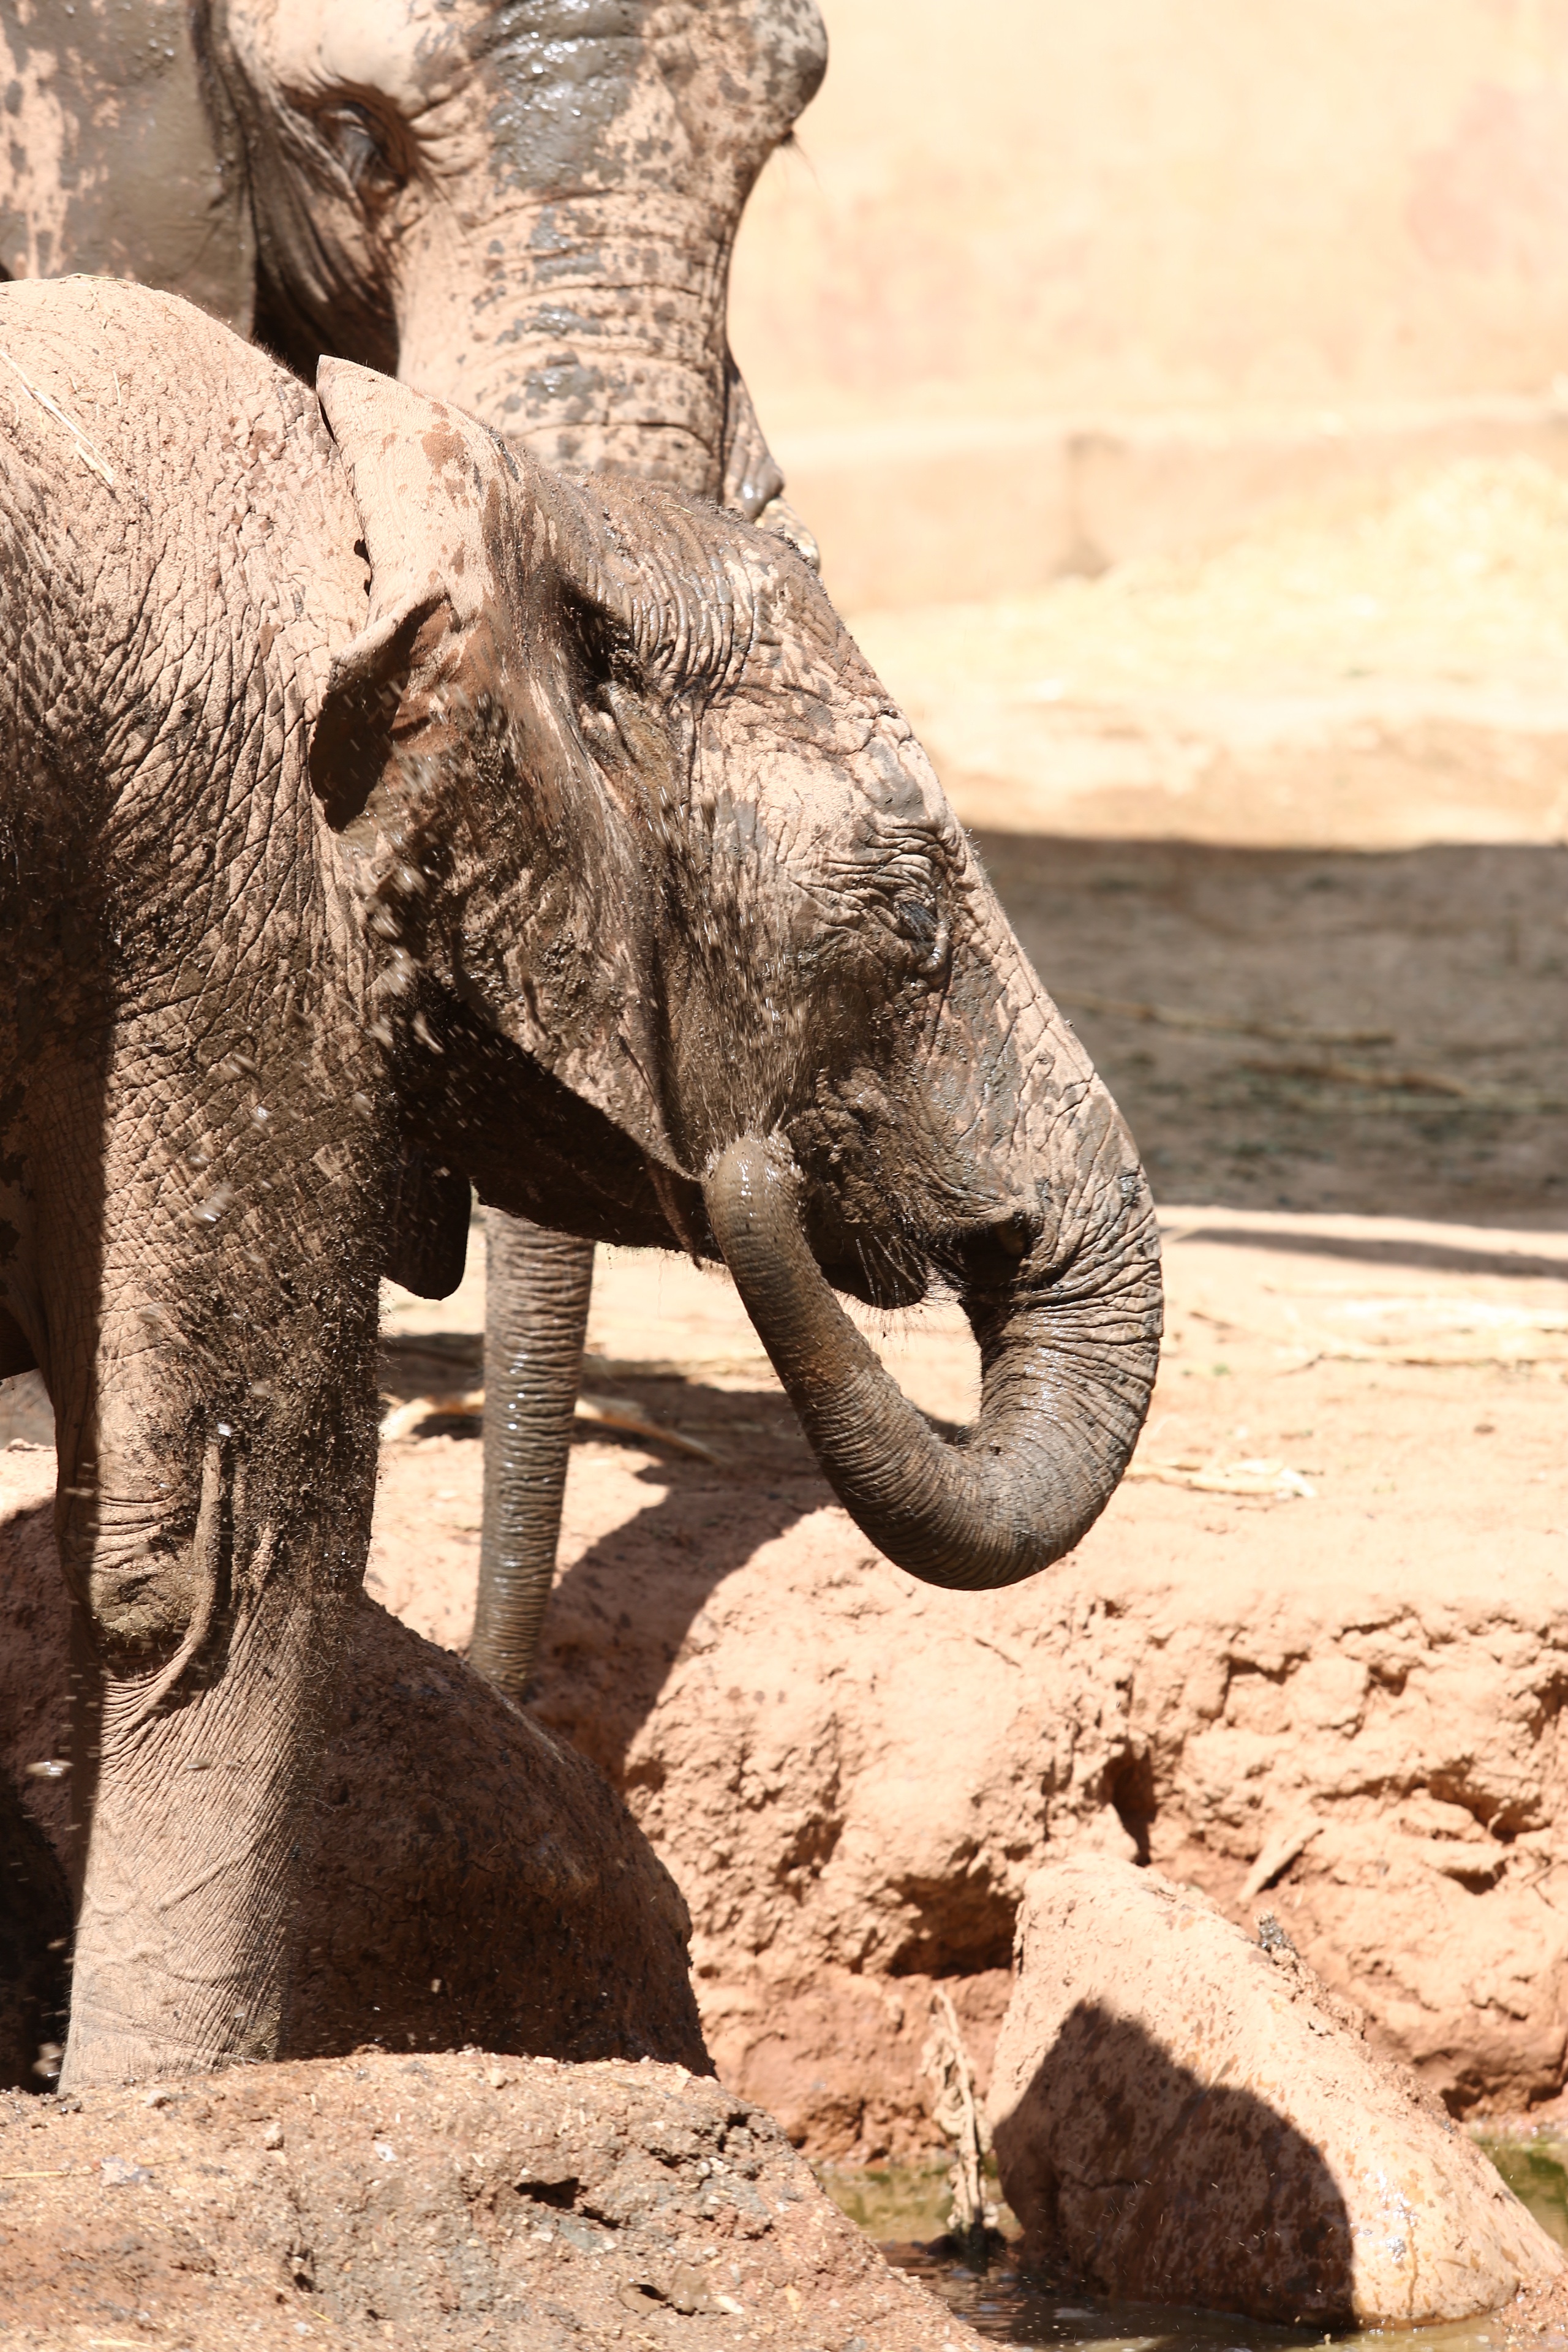
wildlife, zoo, fauna, elephant, sculpture, temple, animals, herbivore, adult, indian elephant, angola, komodo dragon, ancient history, creates, elephants and mammoths